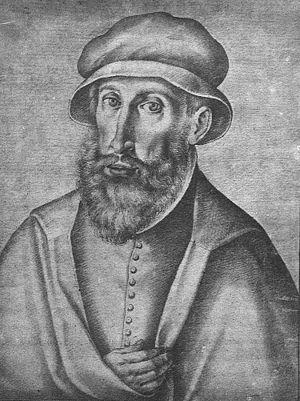
Pedro Mexía est un humaniste et philosophe de la Renaissance espagnole, écrivain, chroniqueur et historien espagnol.